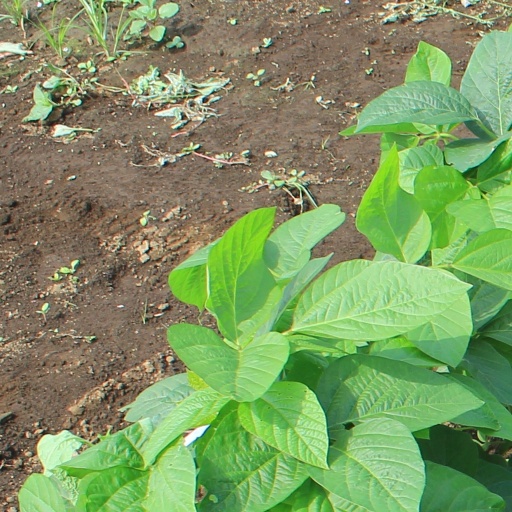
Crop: soybean